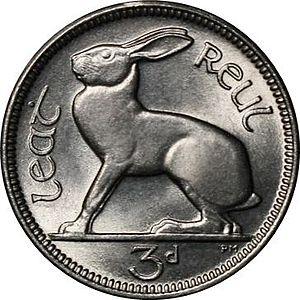
Le denier, du latin denarius, est l'une des monnaies de base du système monétaire romain. Il s'agissait d'une pièce d'argent, d'un poids d'environ 3 à 4 g selon les époques. Les premiers deniers romains apparaissent à la fin du IIIᵉ siècle av. J.-C.